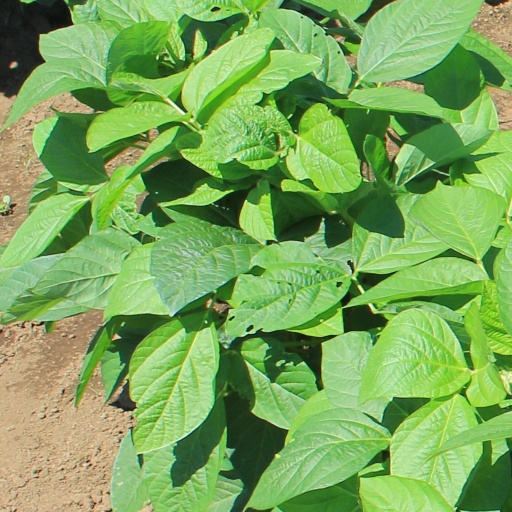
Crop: soybean